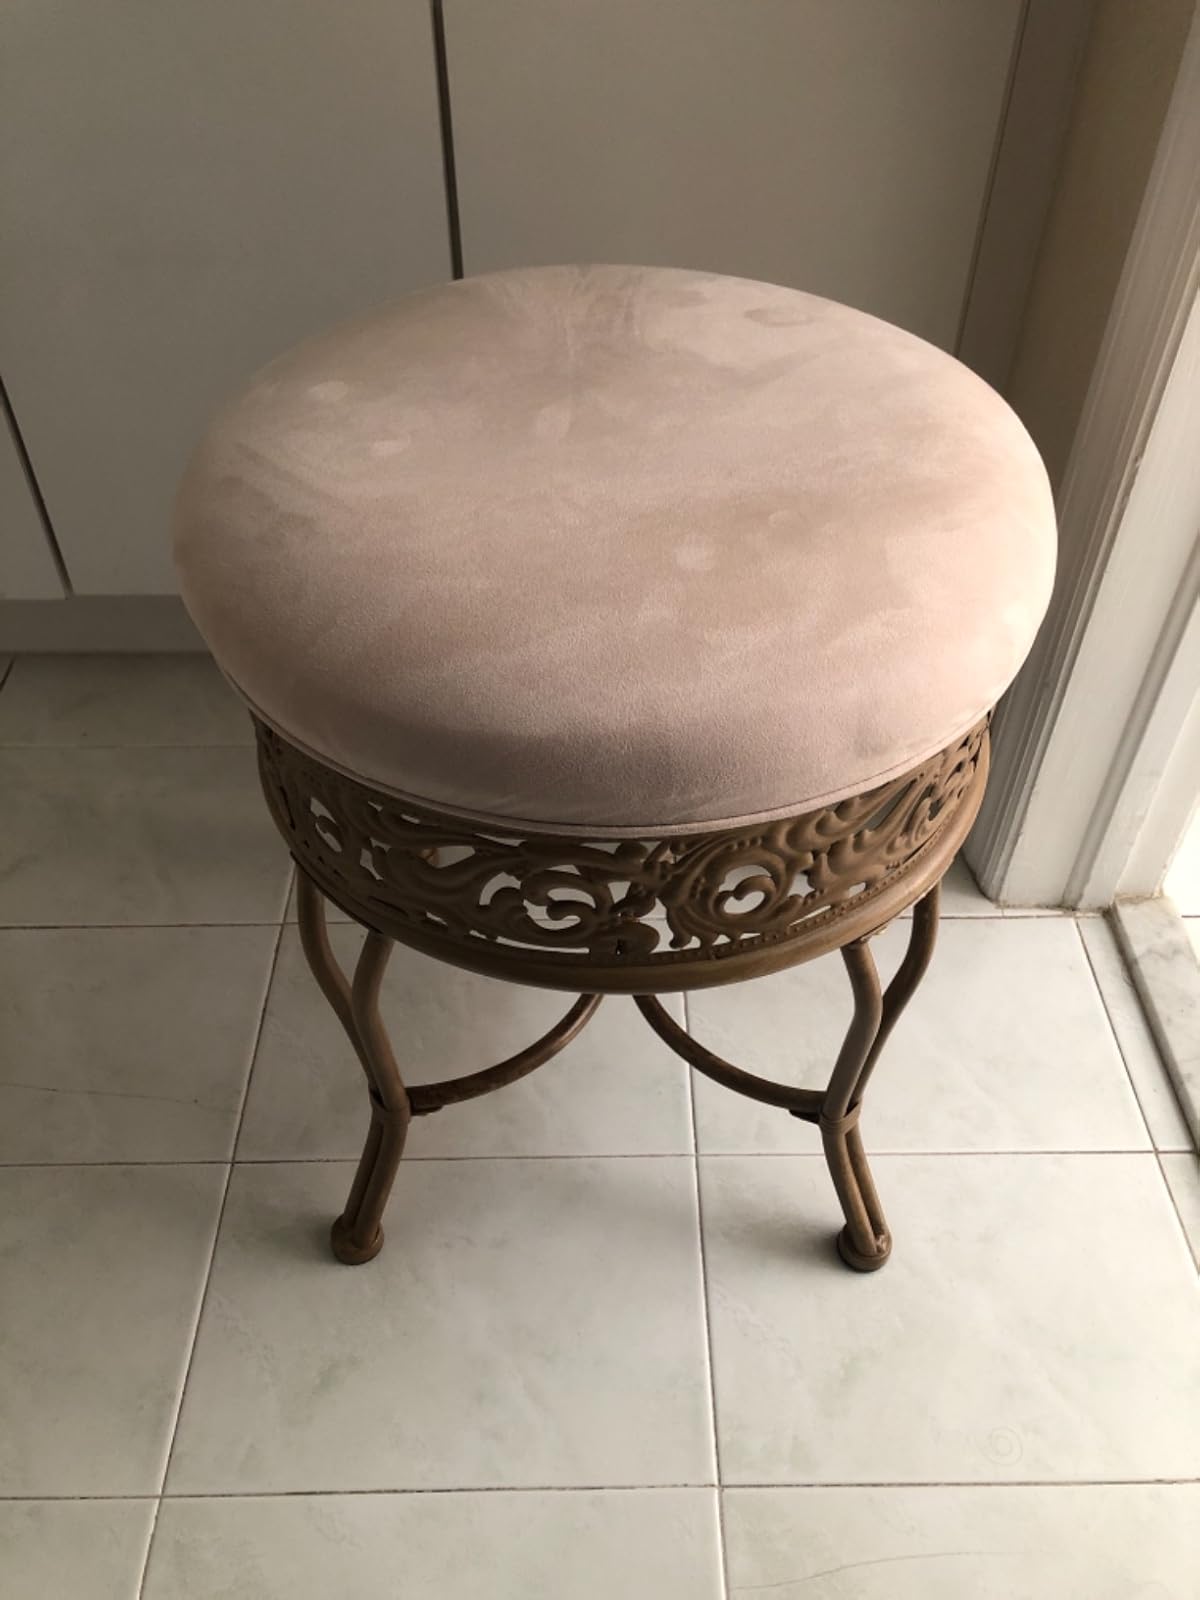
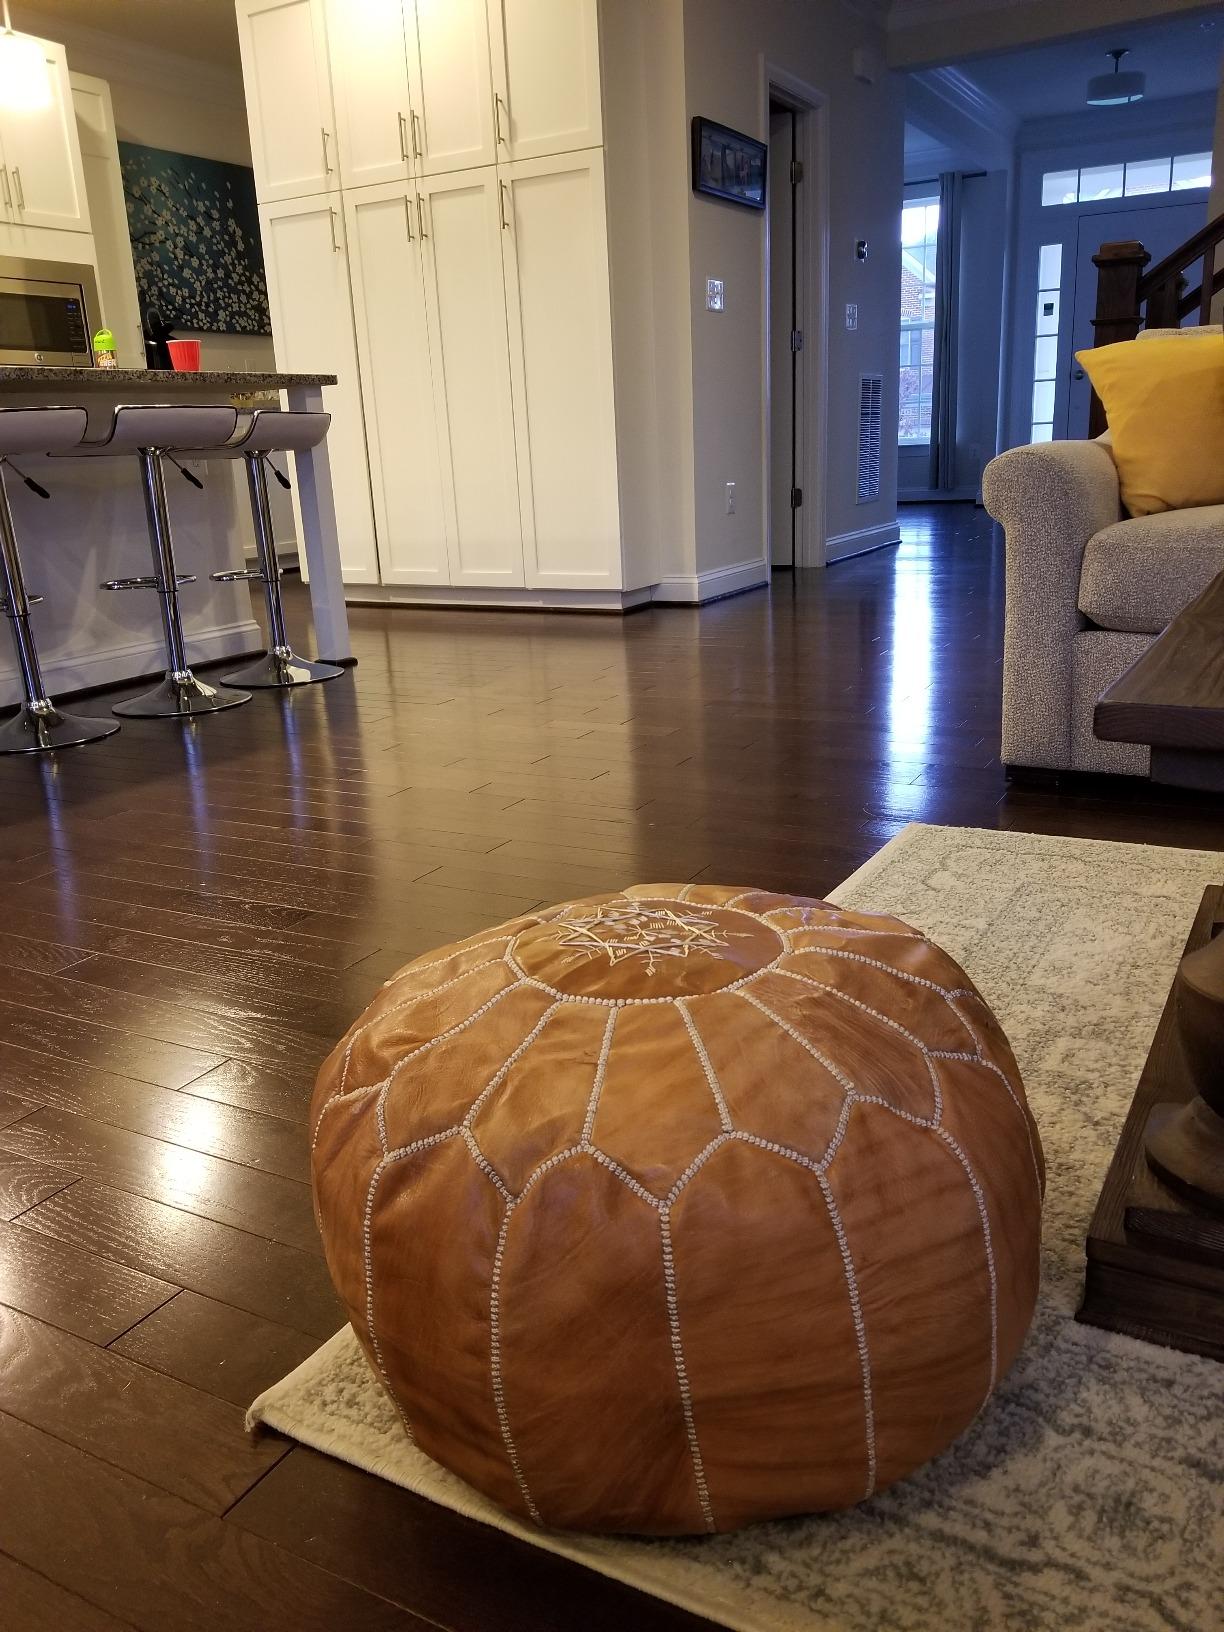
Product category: stool
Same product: no